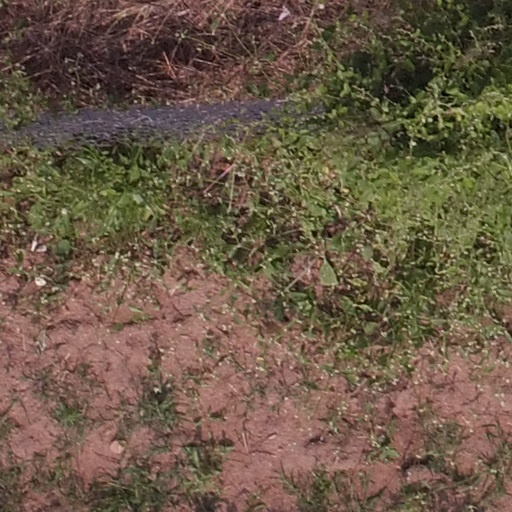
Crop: maize; corn